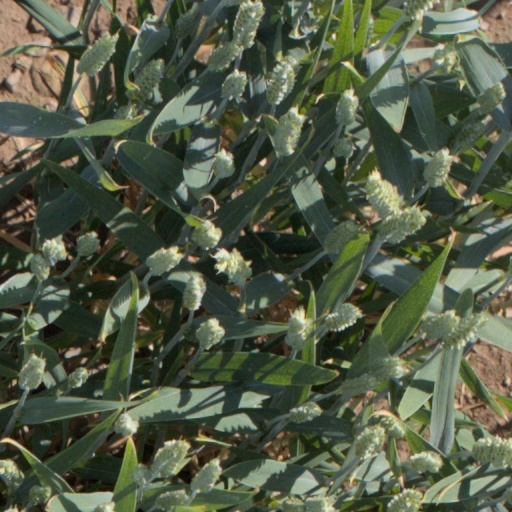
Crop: wheat